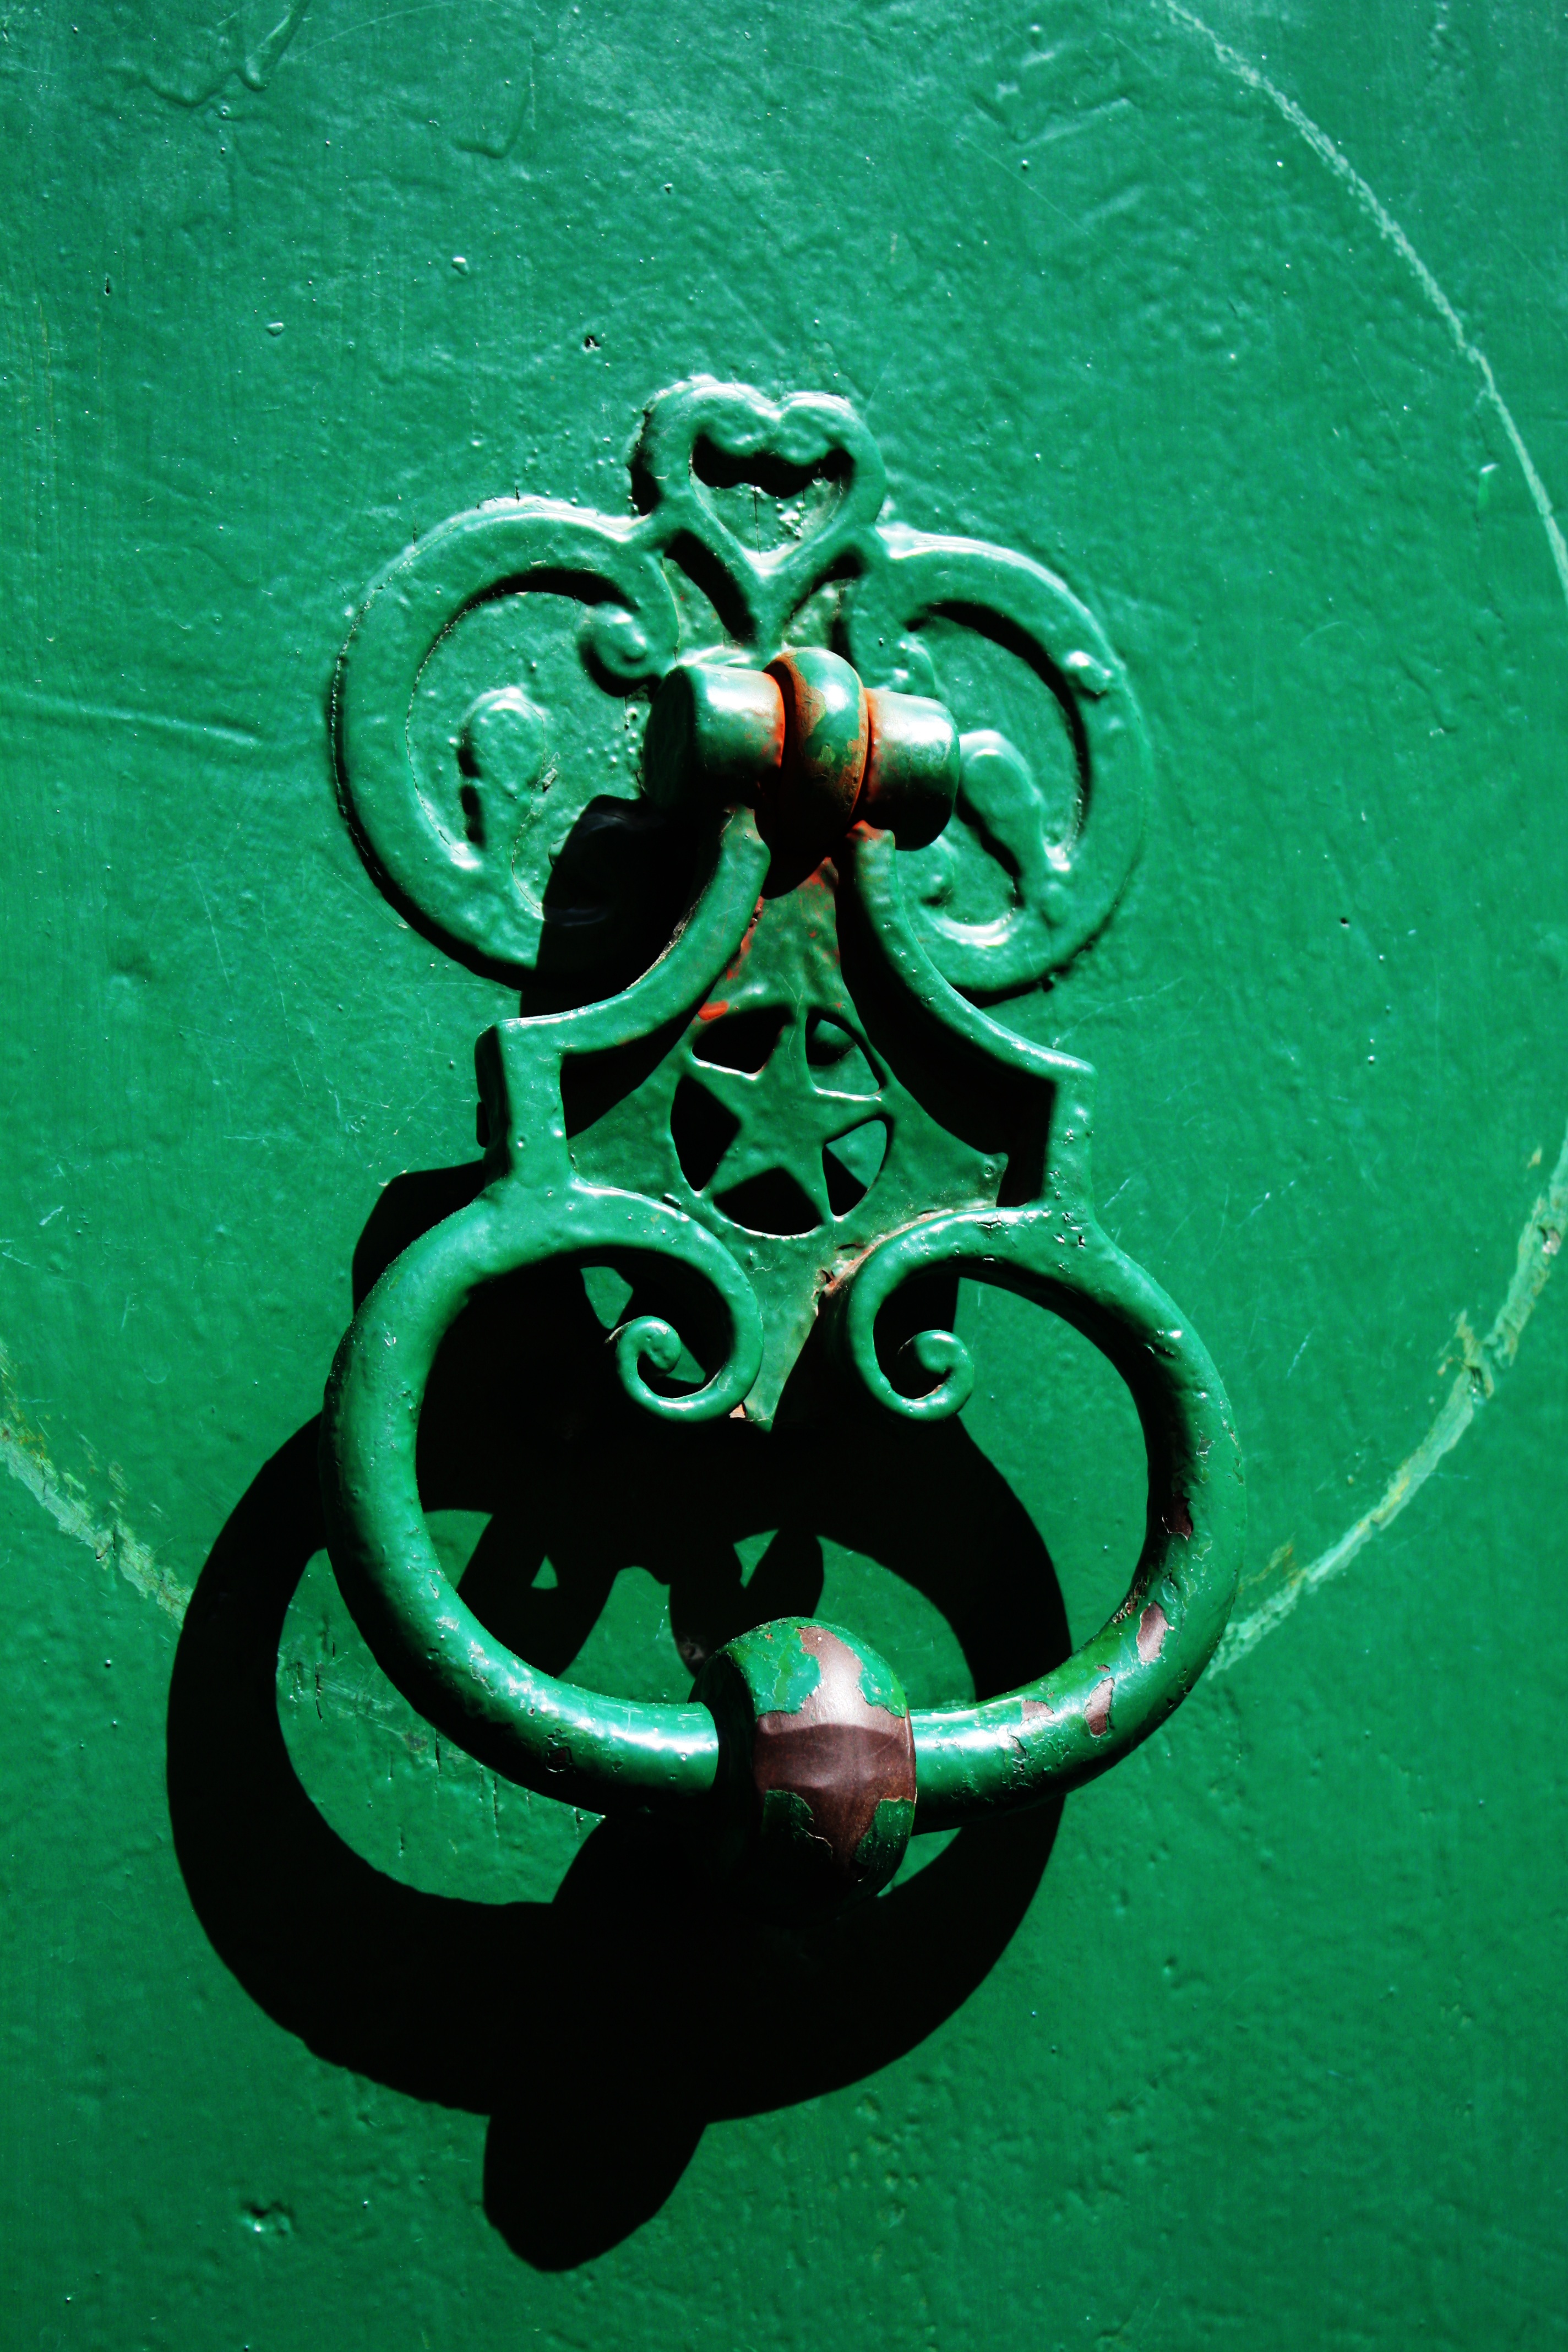
spiral, number, green, symbol, door, circle, art, illustration, door knocker